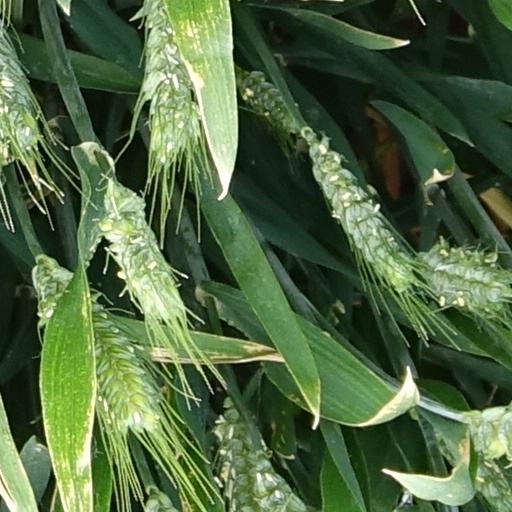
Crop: wheat